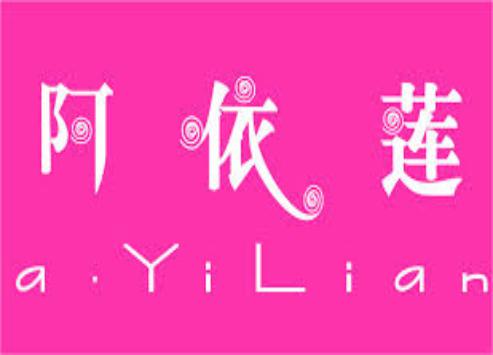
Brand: Ayilian
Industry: Clothes